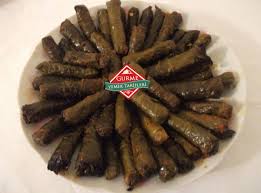
Yemek: yaprak_sarma